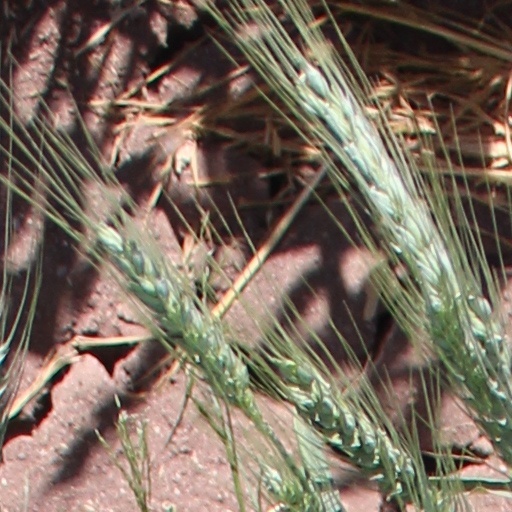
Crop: wheat